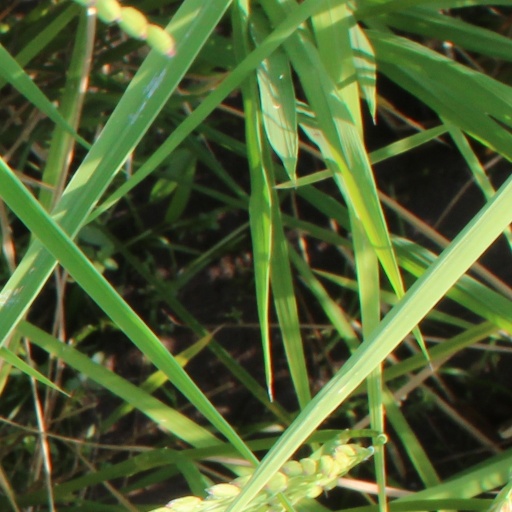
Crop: rice